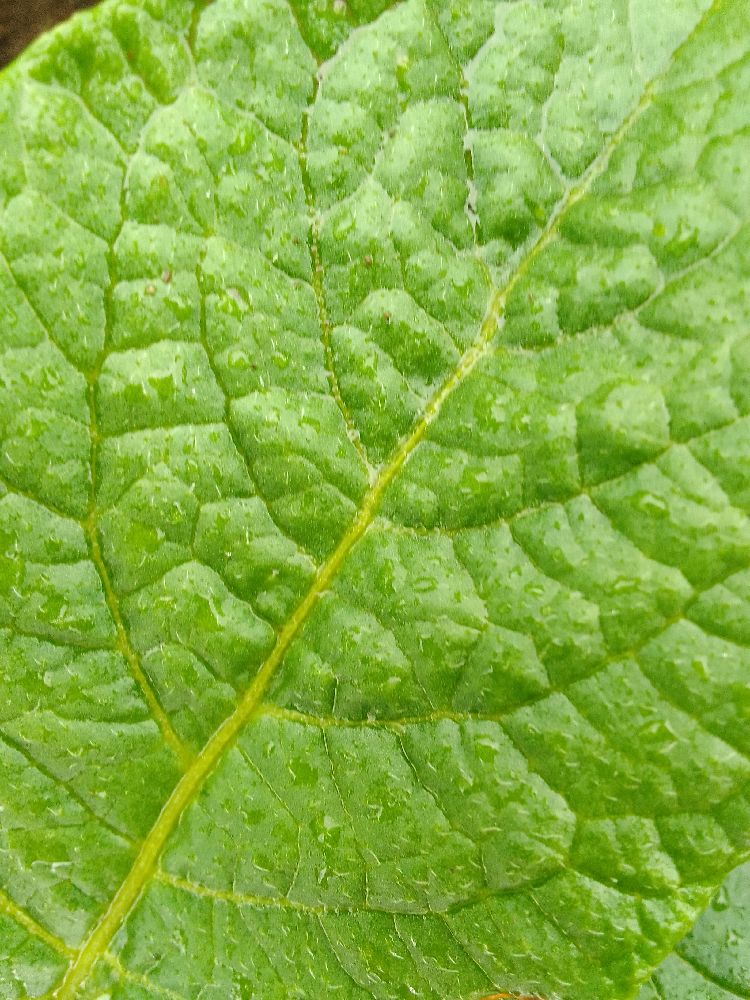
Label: Healthy